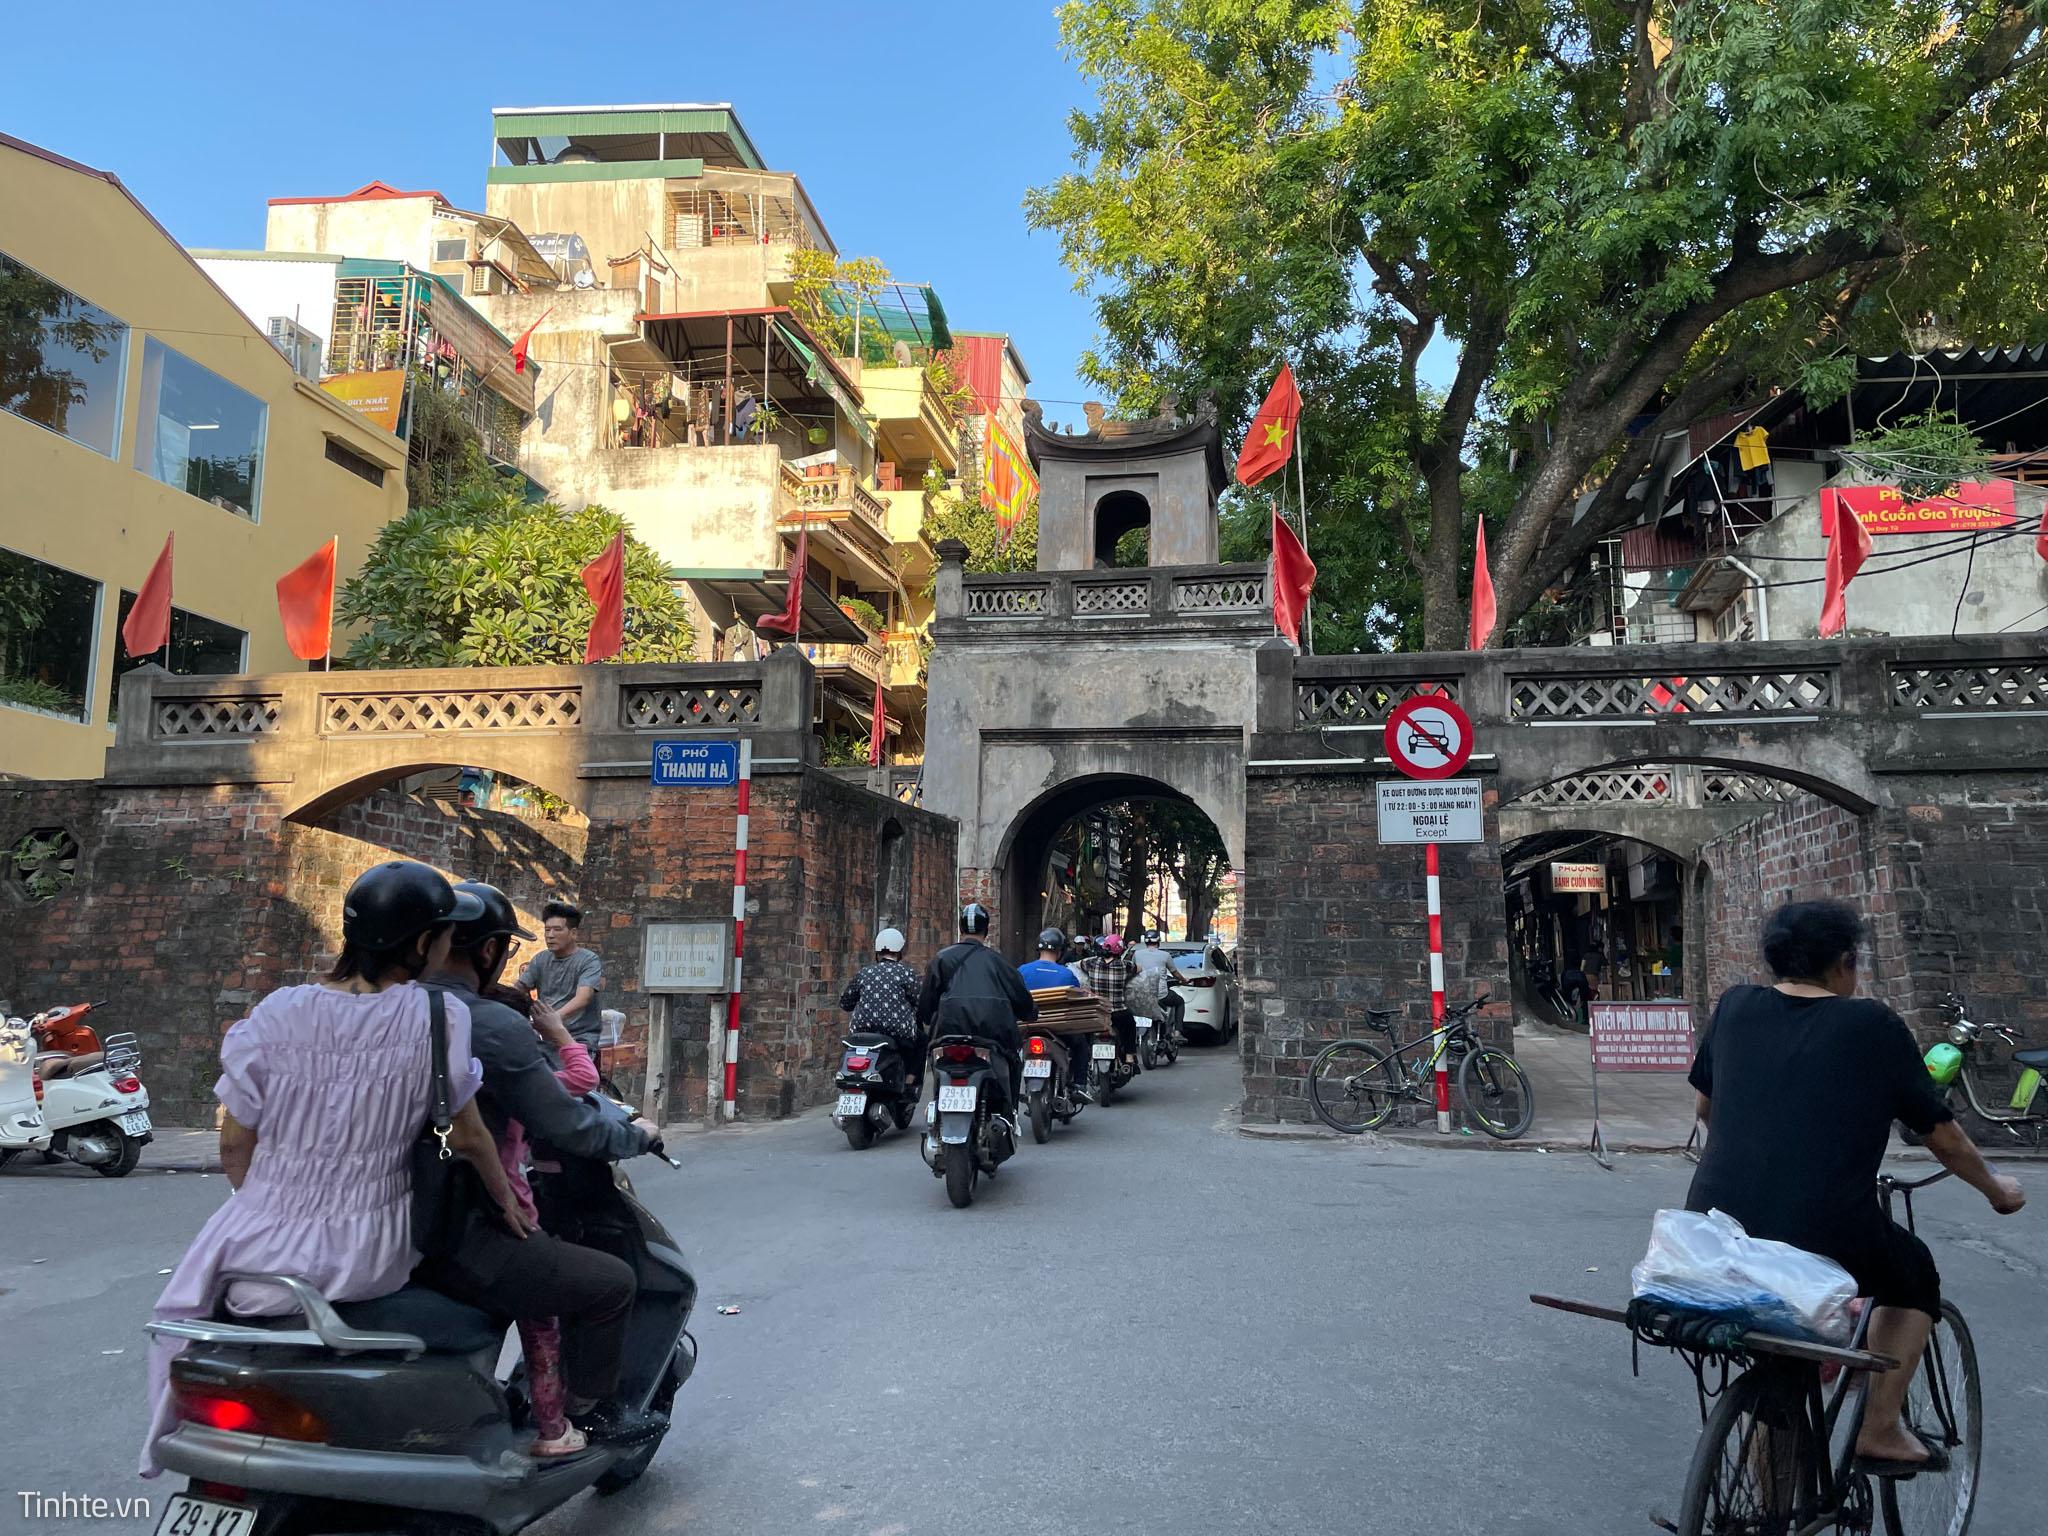
có nhiều chiếc xe máy đang di chuyển qua cổng thành